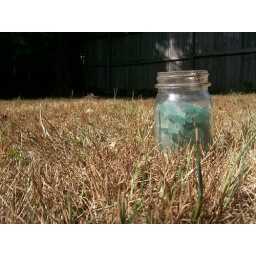
glass in grass